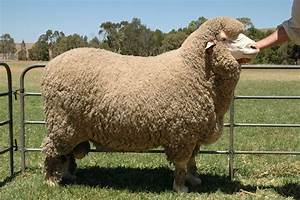
Label: pecora